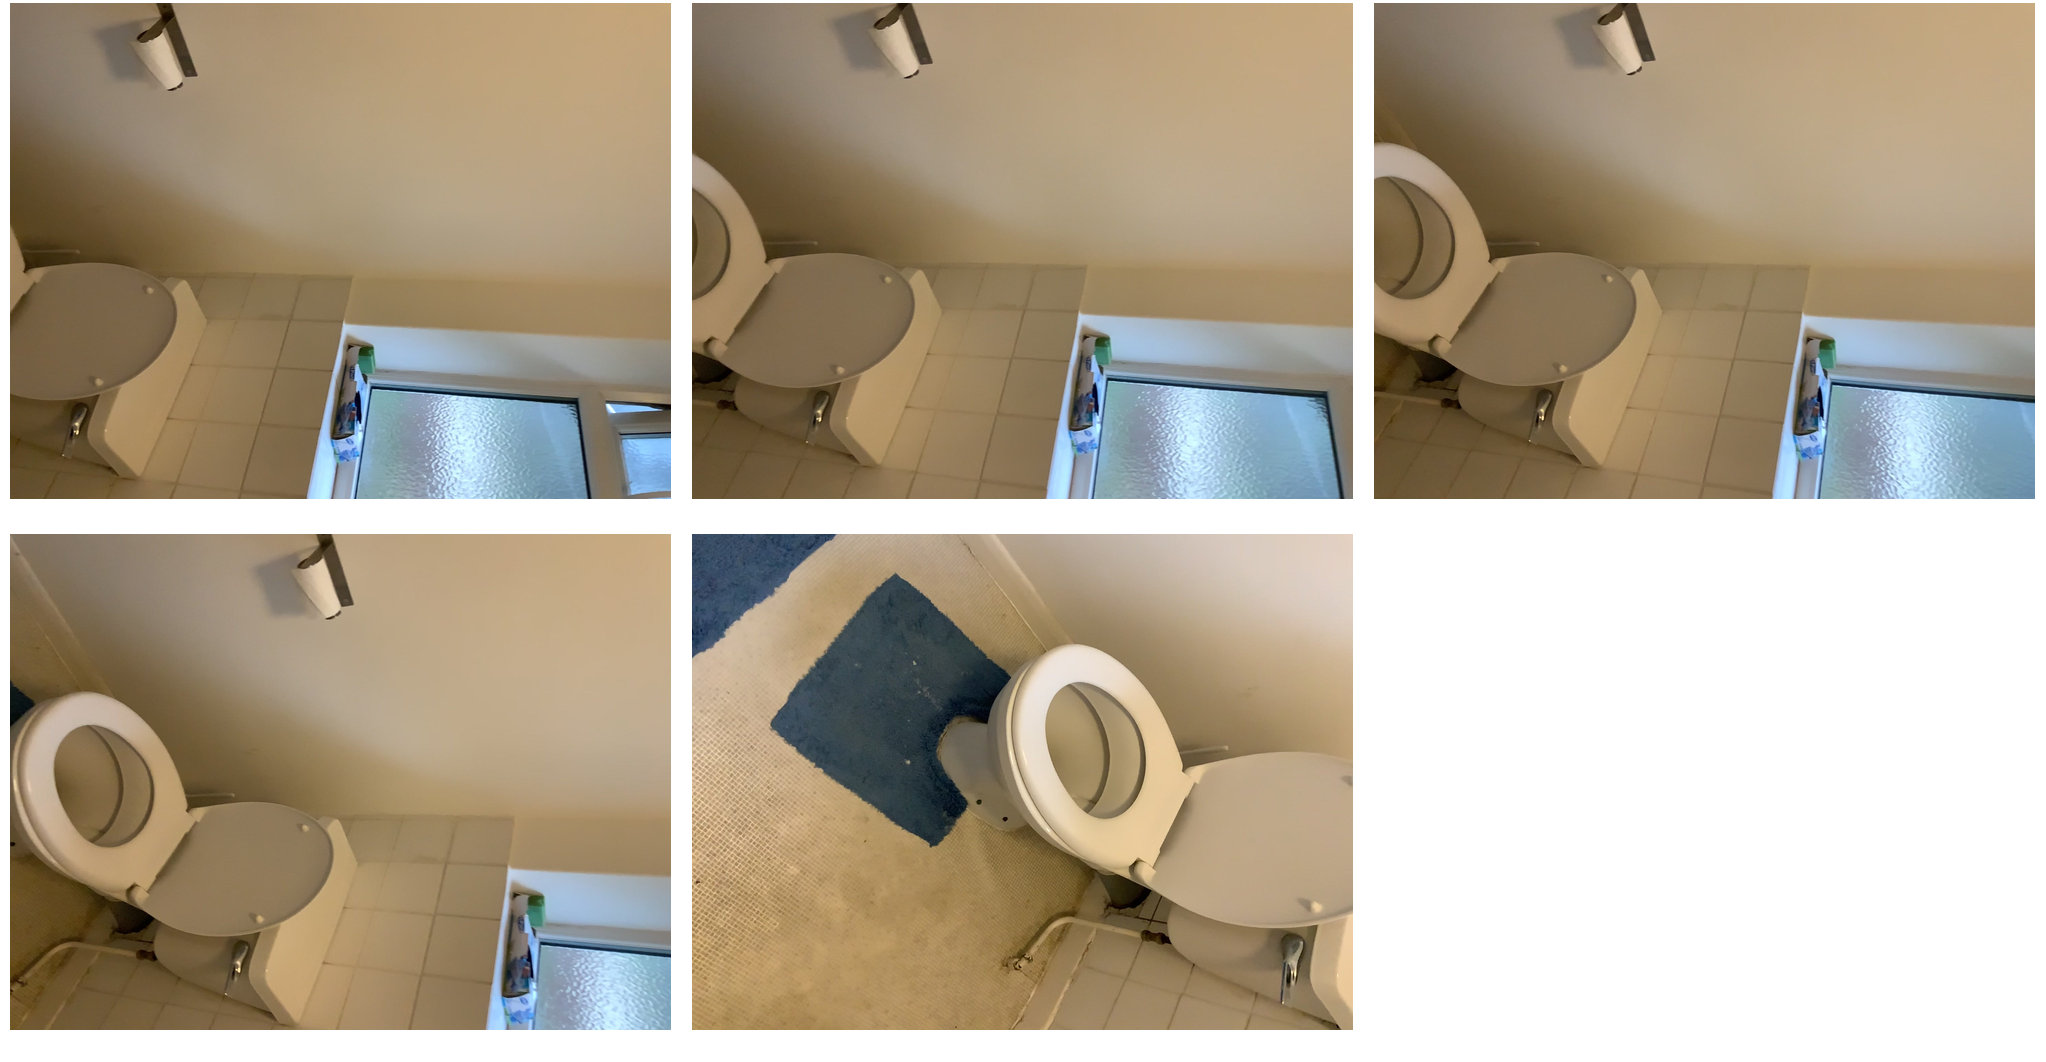Task instruction: Flush the toilet.
Answer: {"task_instruction": "Flush the toilet.", "nodes": ["handle", "toilet"], "edges": [{"functional_relationship": "control", "object1": "handle", "object2": "toilet", "spatial_relations": ["right_of", "higher_than", "behind"], "is_touching": true}], "action_type": "open", "function_type": "special_function"}